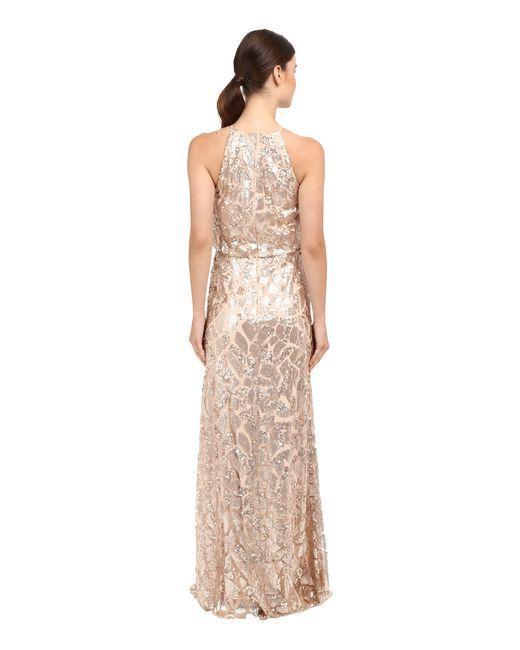
rose Gold langes ärmelloses Spitzen-Abendkleid